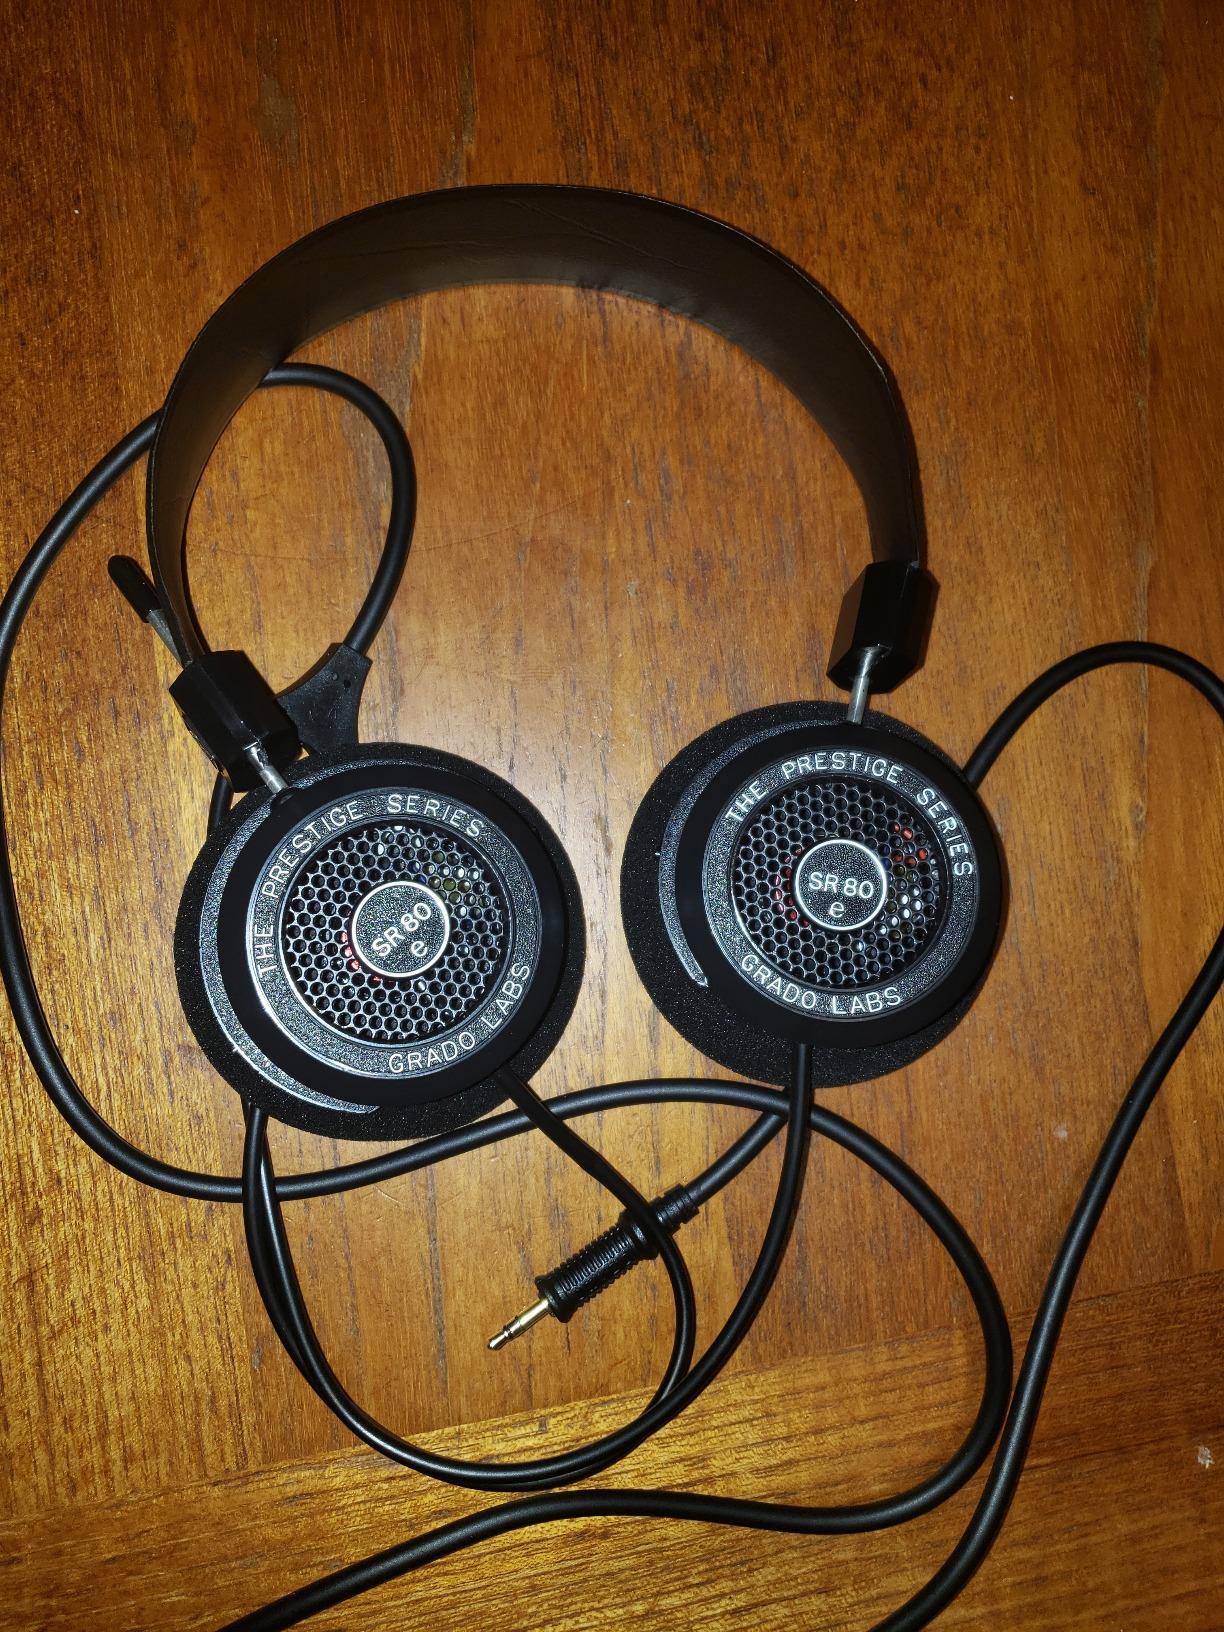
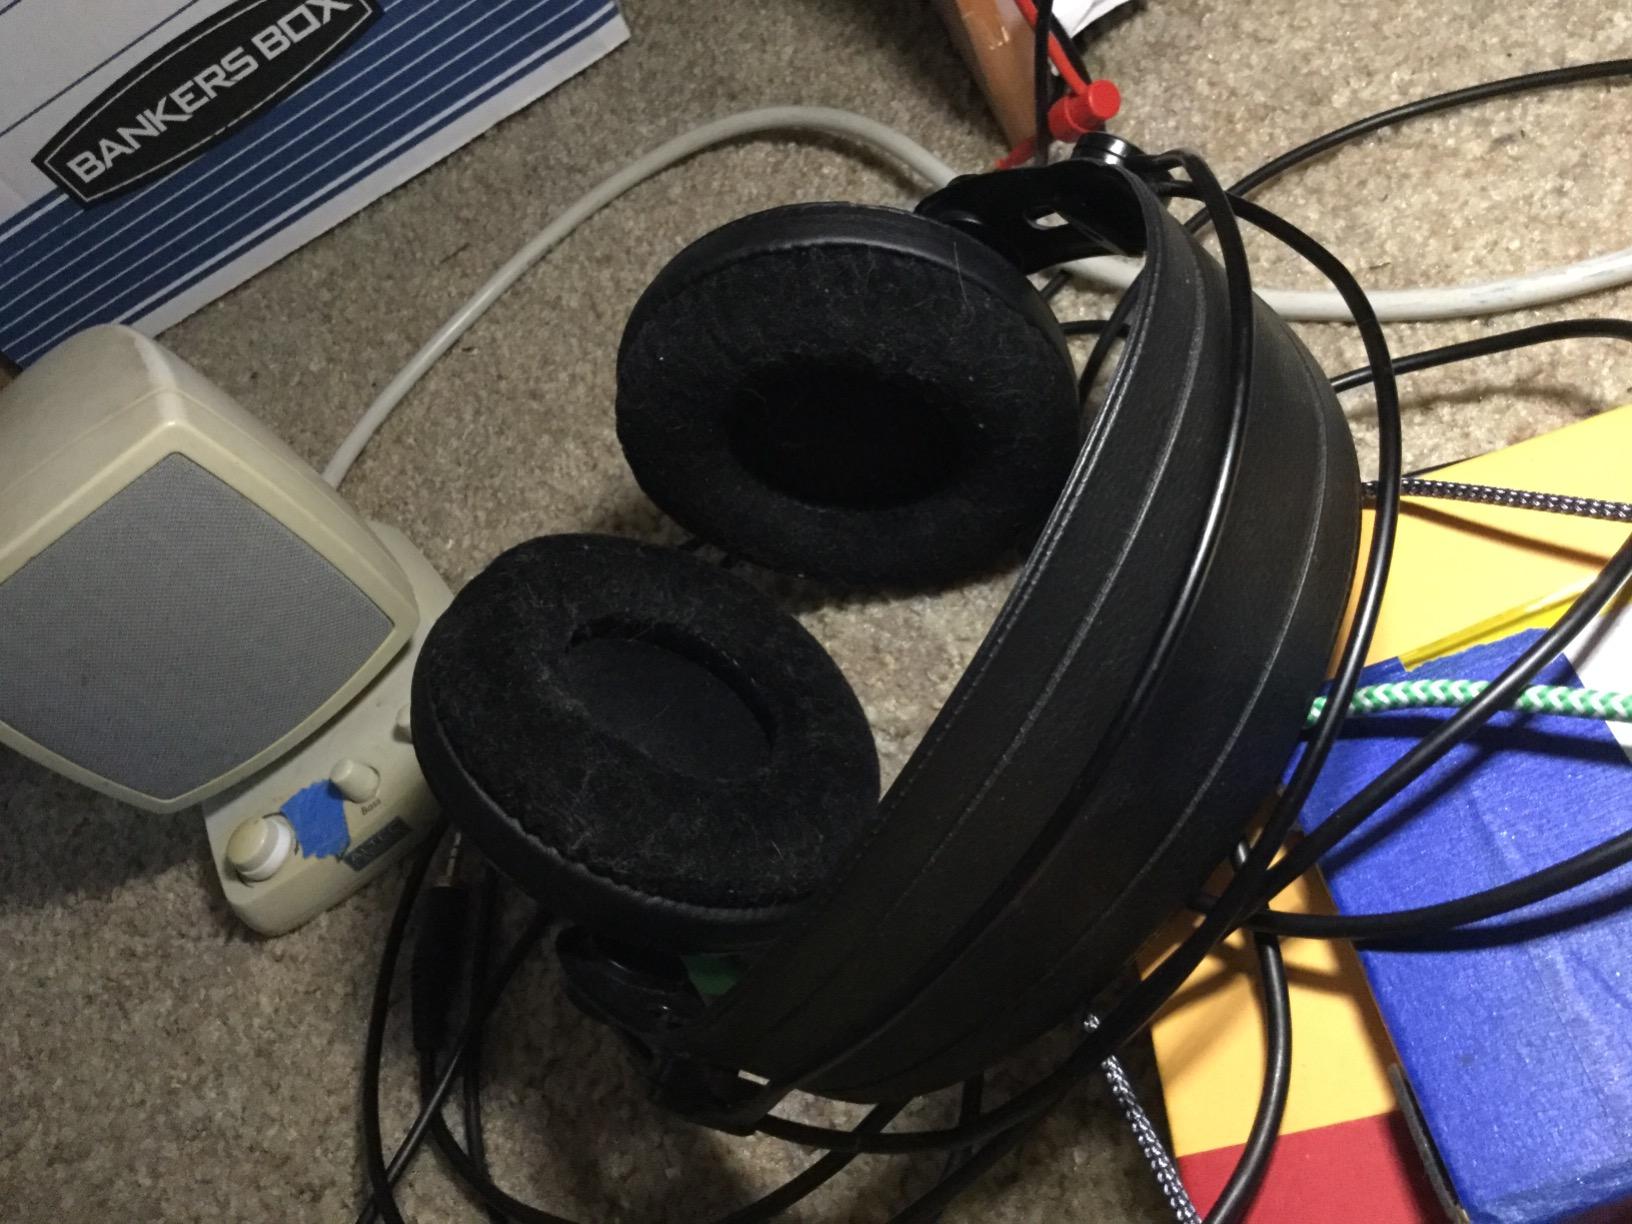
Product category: headphones
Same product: no